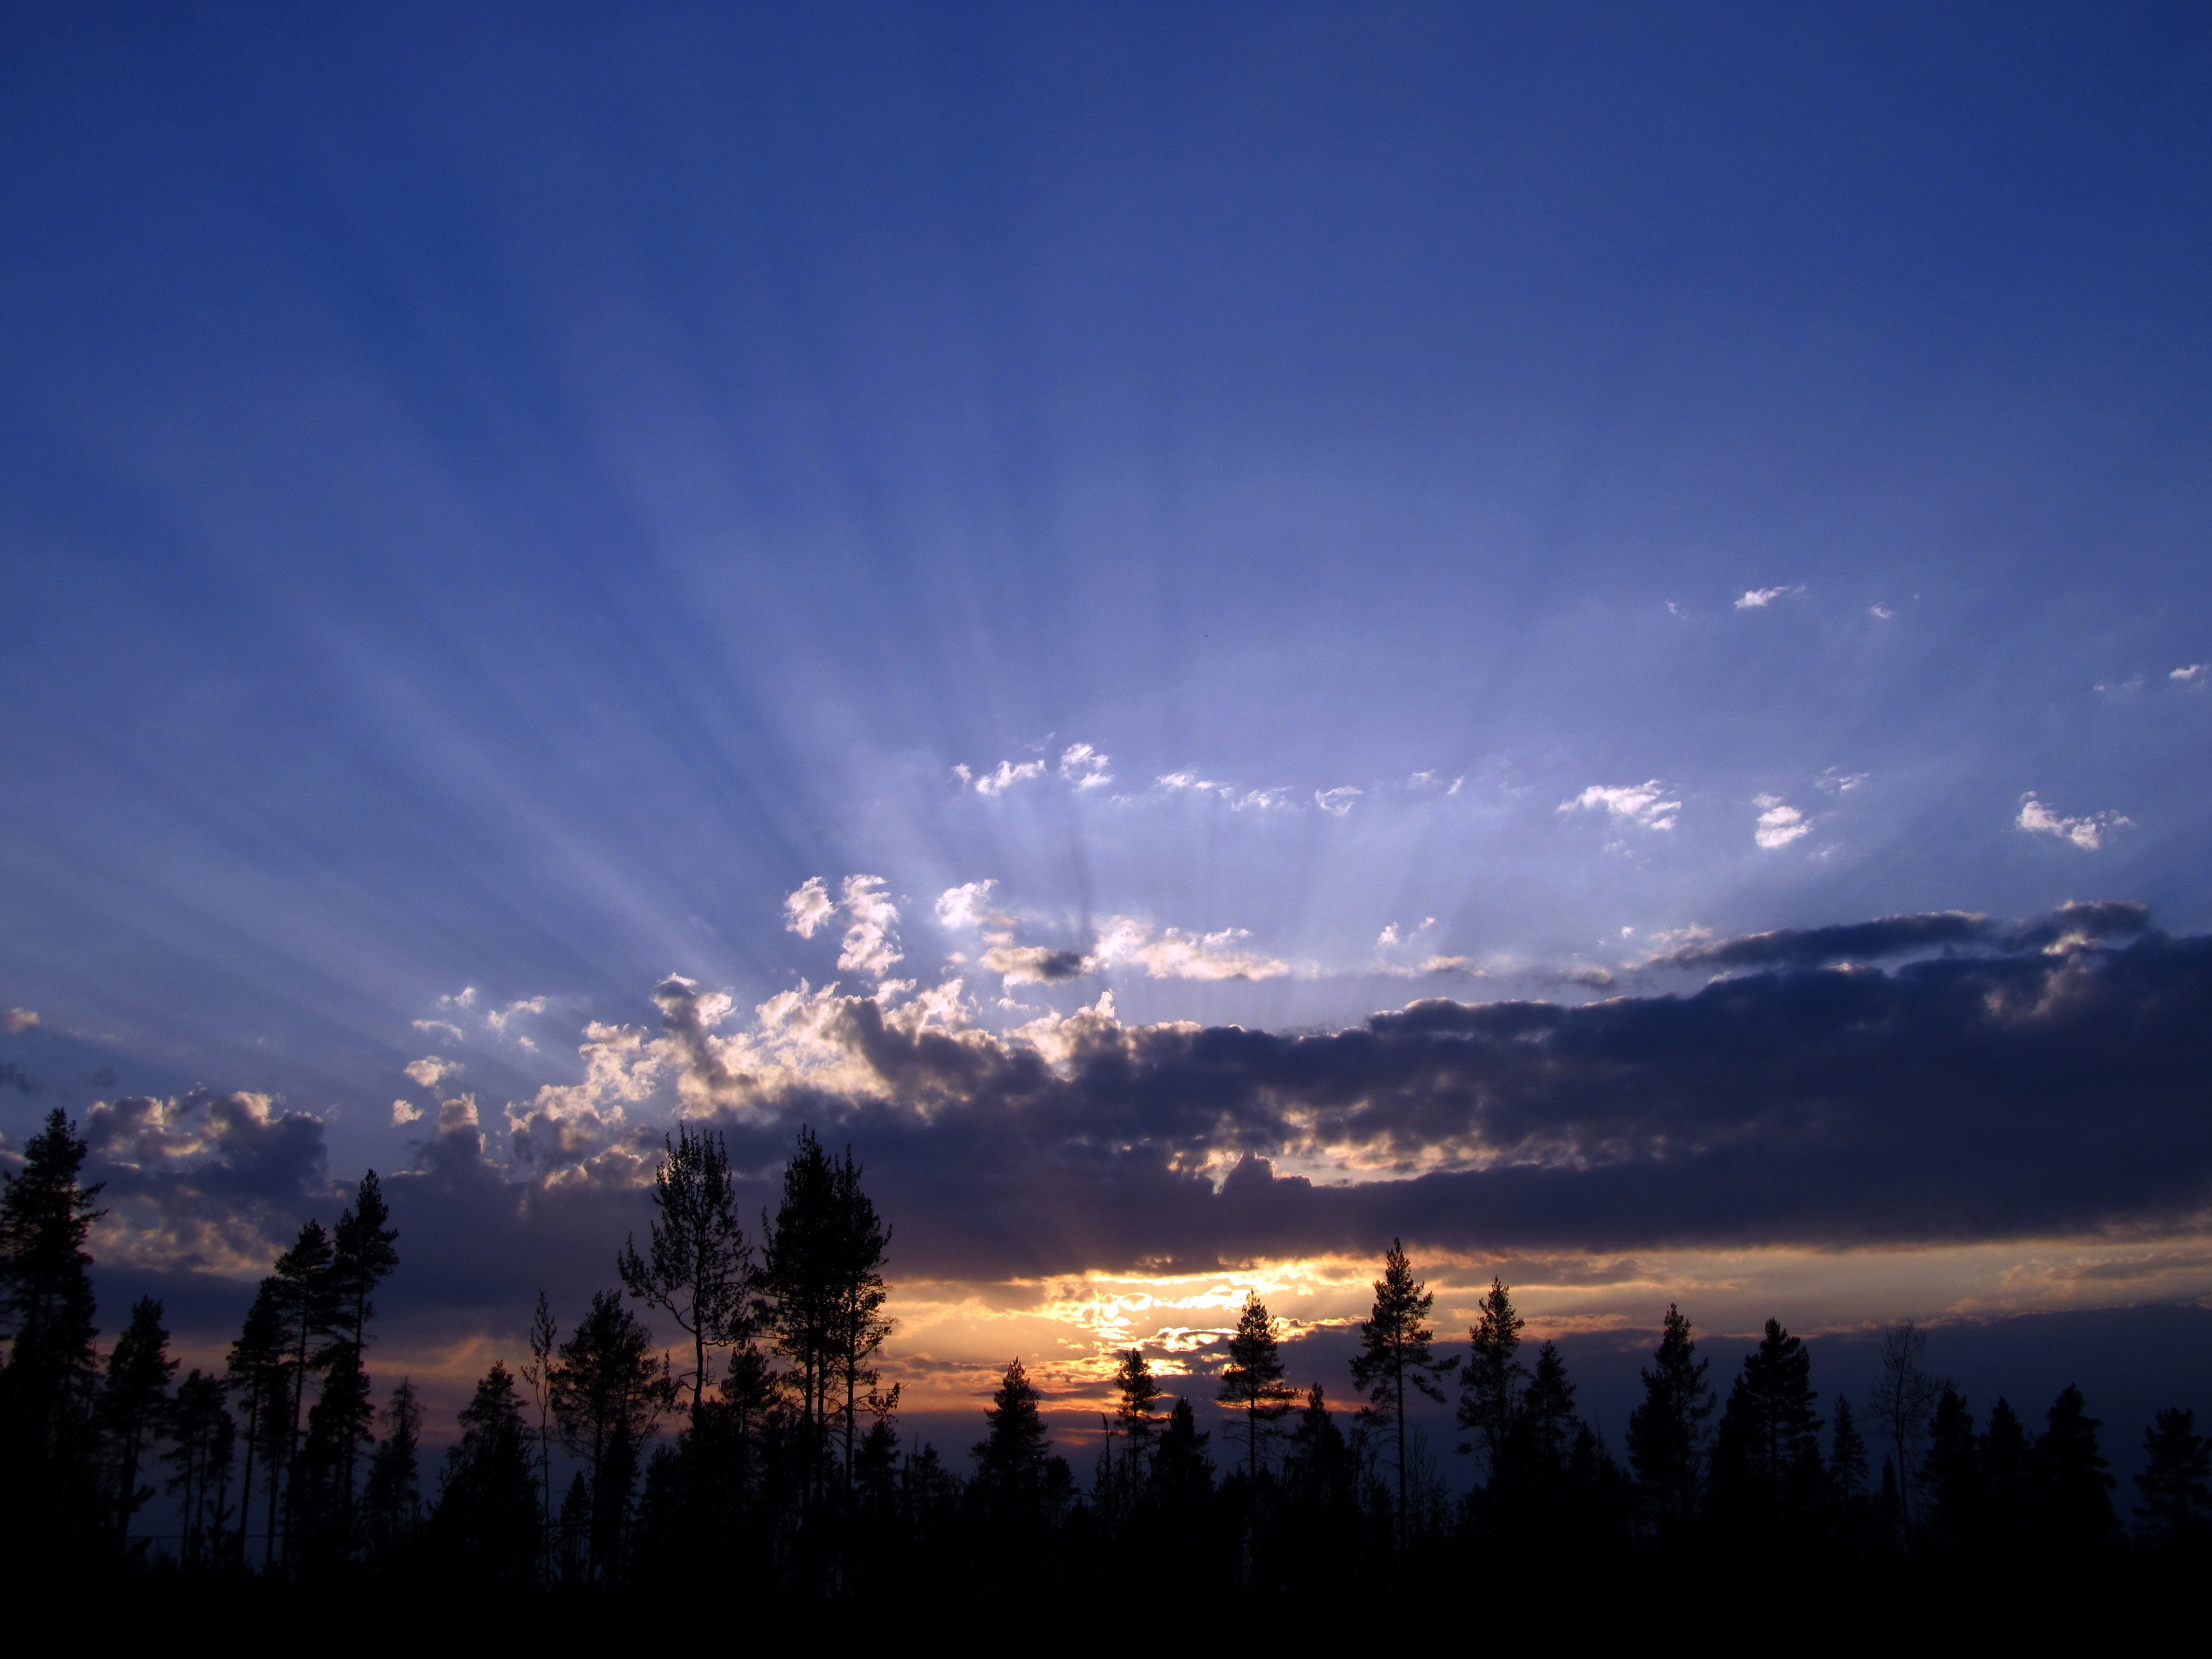
nature, horizon, mountain, cloud, sky, sun, sunrise, sunset, sunlight, morning, hill, dawn, atmosphere, dusk, evening, sunbeam, afterglow, evening landscape, atmospheric phenomenon, mountainous landforms